Aukštieji Paneriai

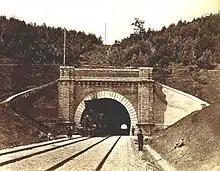
Railroad tunnel in Paneriai - the first in Lithuania. Photo from 1879.

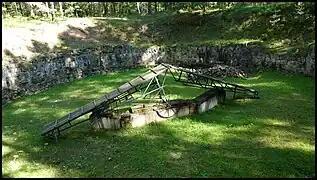
Pit used to burn corpses that were exhumed to destroy evidence of mass executions.

Aukštieji Paneriai ("literally" ; adapted to , /Ponar) is a neighborhood of Vilnius, situated about 10 kilometres away from the city center. It is located on low forested hills, on the Vilnius-Warsaw road. Paneriai was the site of the Ponary massacre, a mass killing of as many as 100,000 people from Vilnius and nearby towns and villages during World War II.